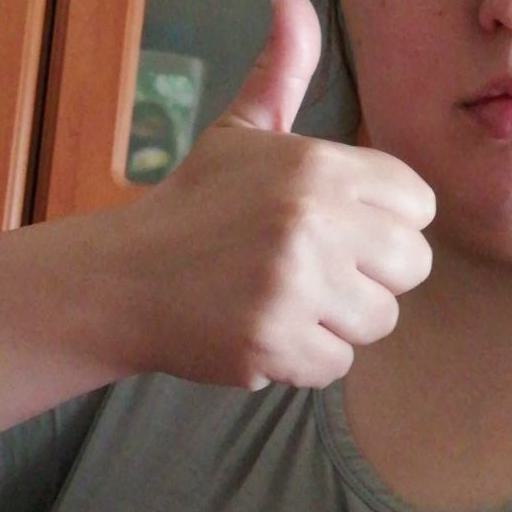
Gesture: like